Georg Hjersing Høst

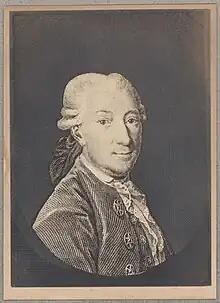
Georg Hjersing Høst

Georg Hjersing Høst (8 April 1734 – 22 April 1794) was a Danish government official and writer whose career took him both to Marocco and the Danish West Indies. His "Georg Hjersing Høst’s Account of the Island of St. Thomas and Its Governors Recorded there on the Island from 1769 until 1776" has been translated into English.